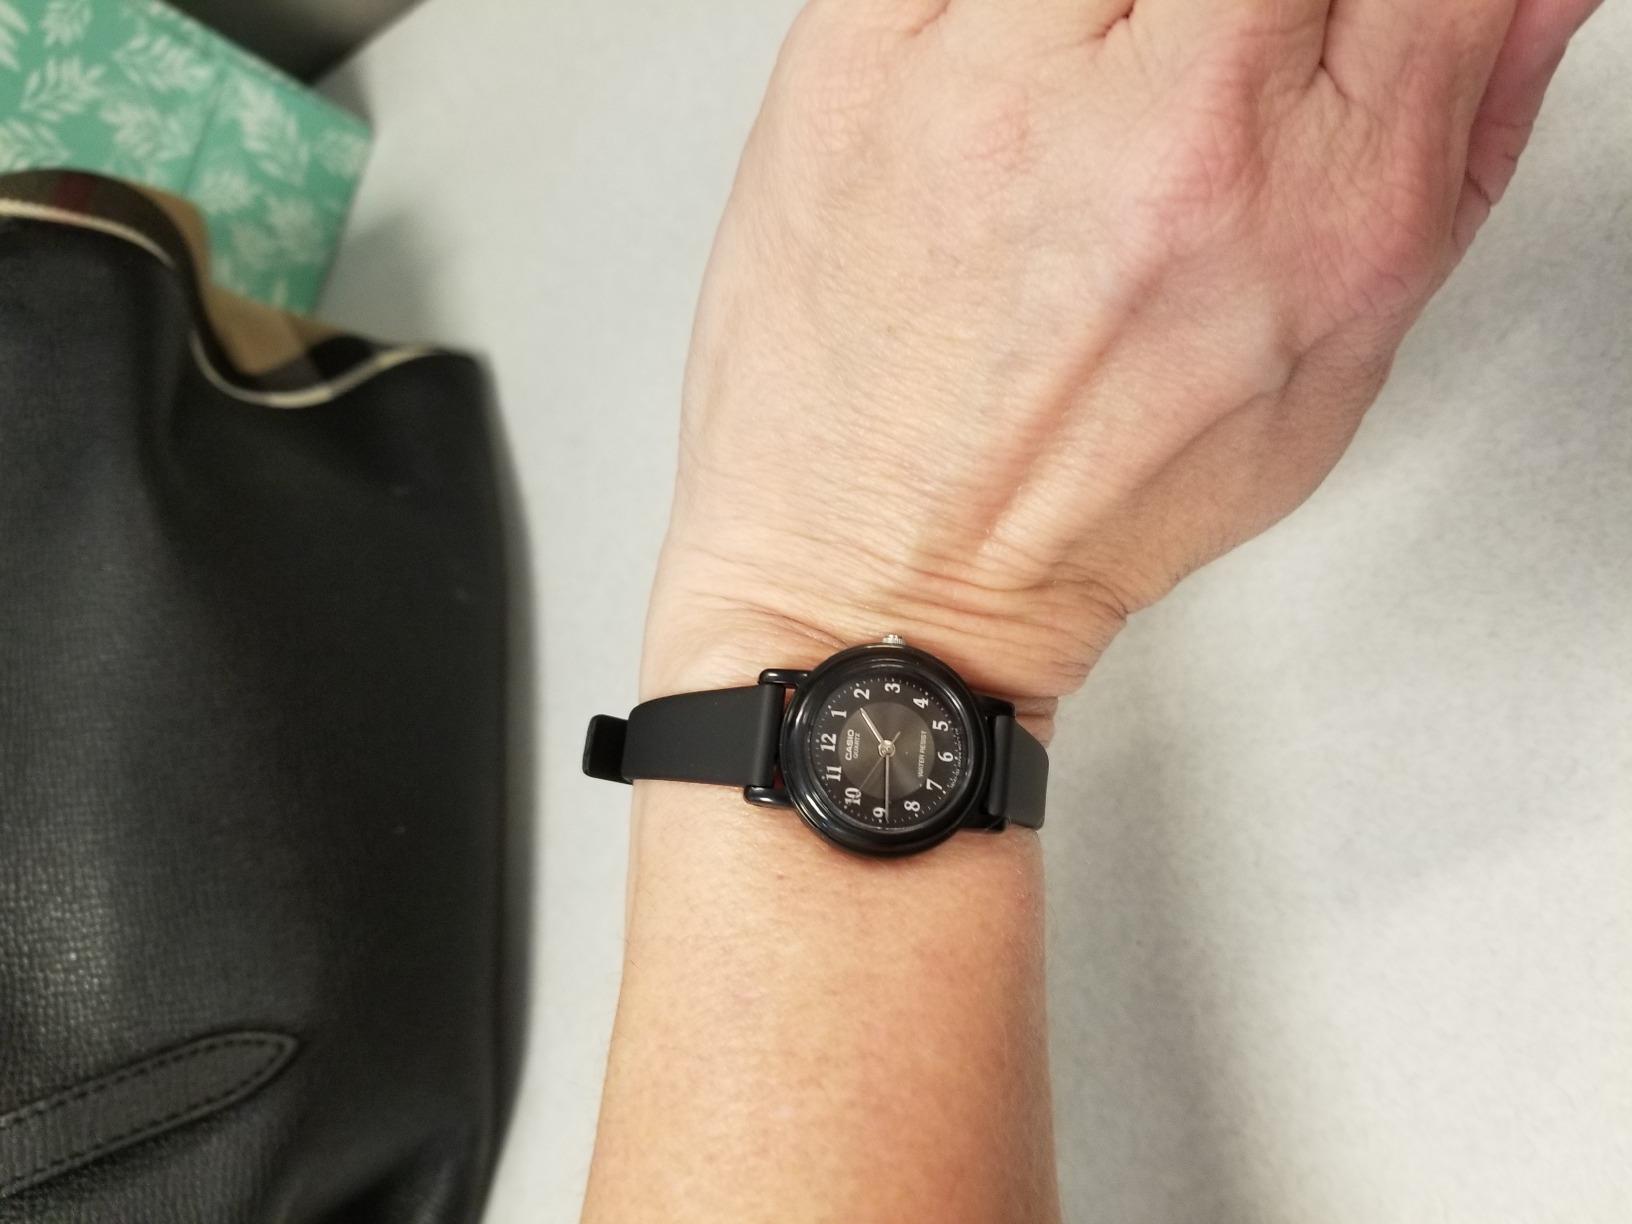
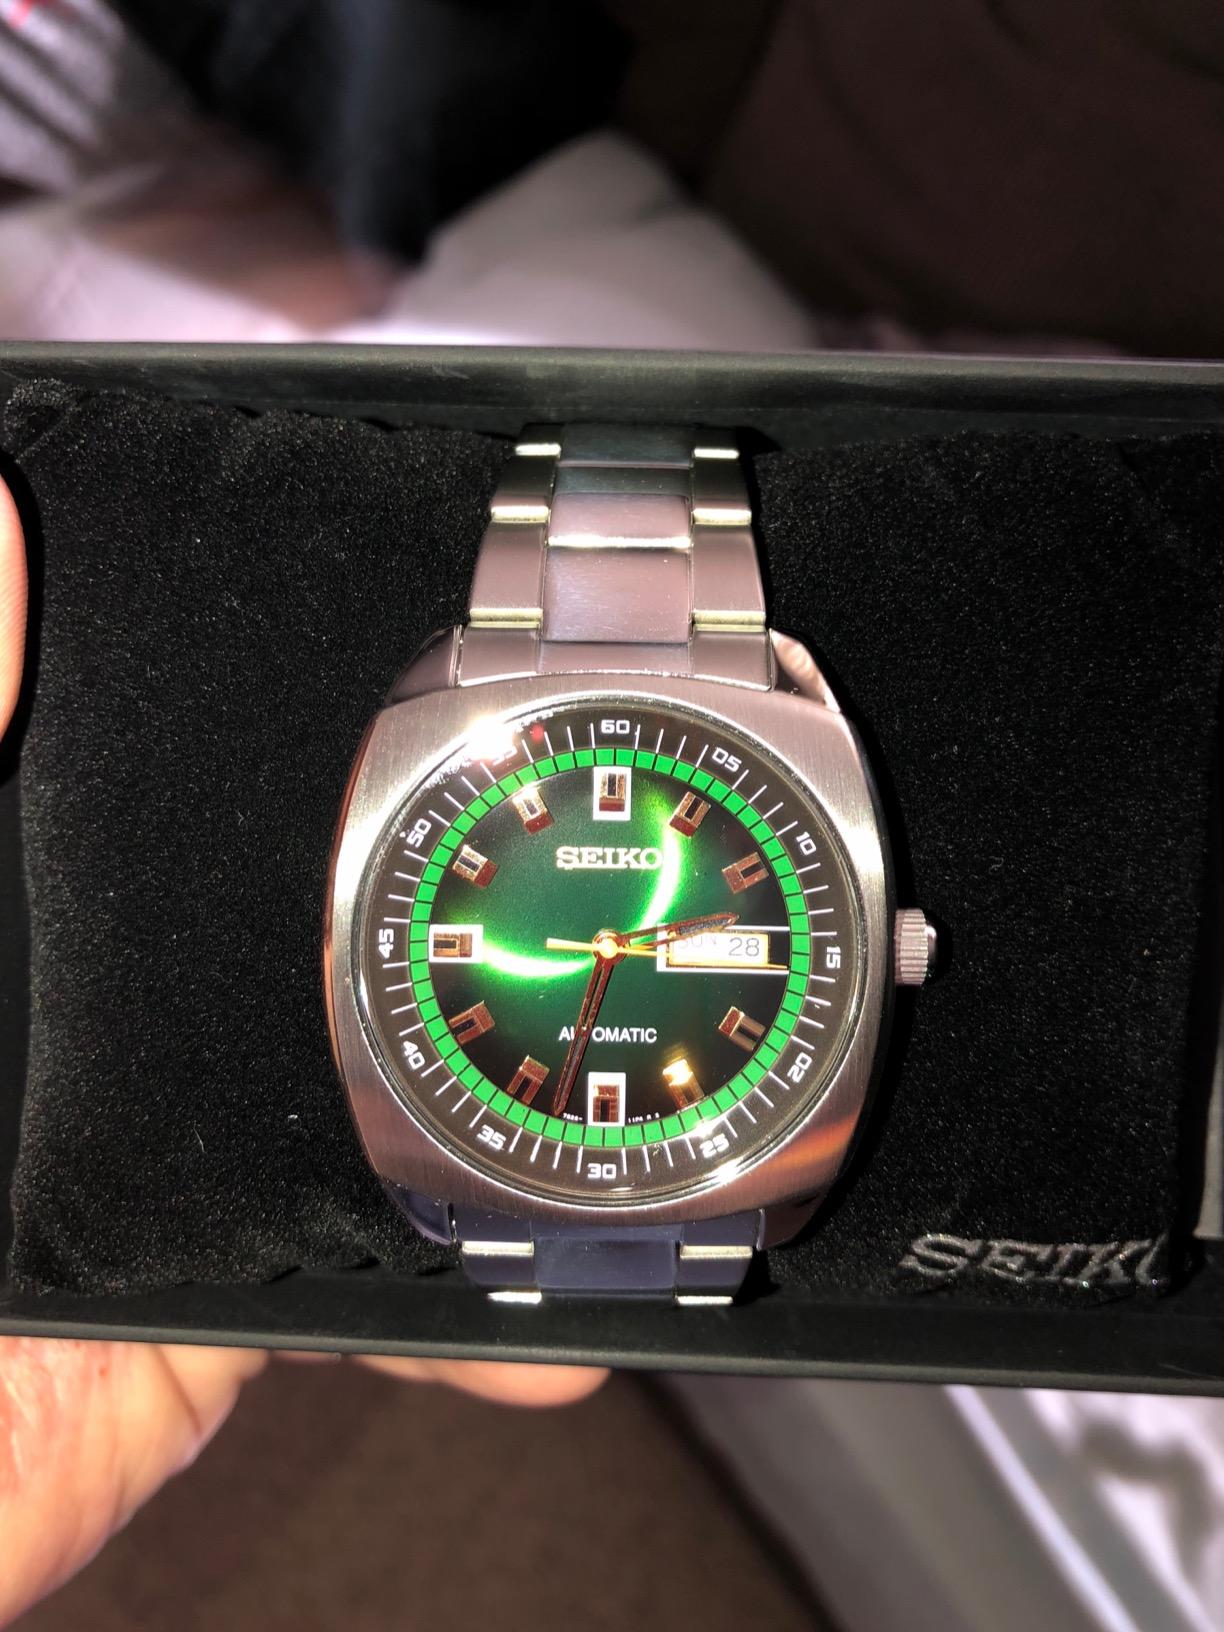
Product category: accessories_watch
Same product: no